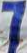
Number: 7